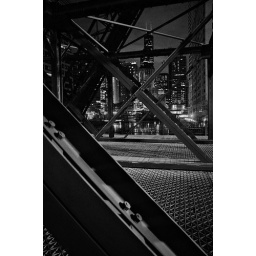
The bridge at Kinzie backdropped by the river and the west loop buildings.